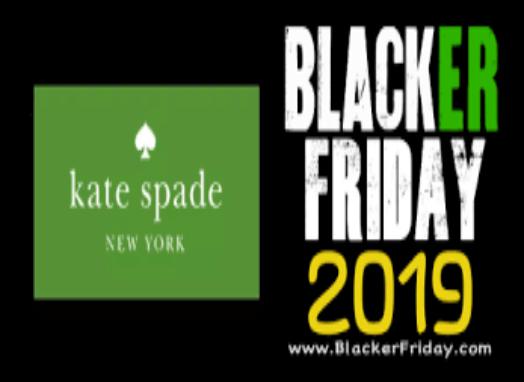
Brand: KATE SPADE-2
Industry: Clothes